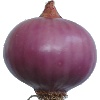
Label: Onion Red Peeled 1